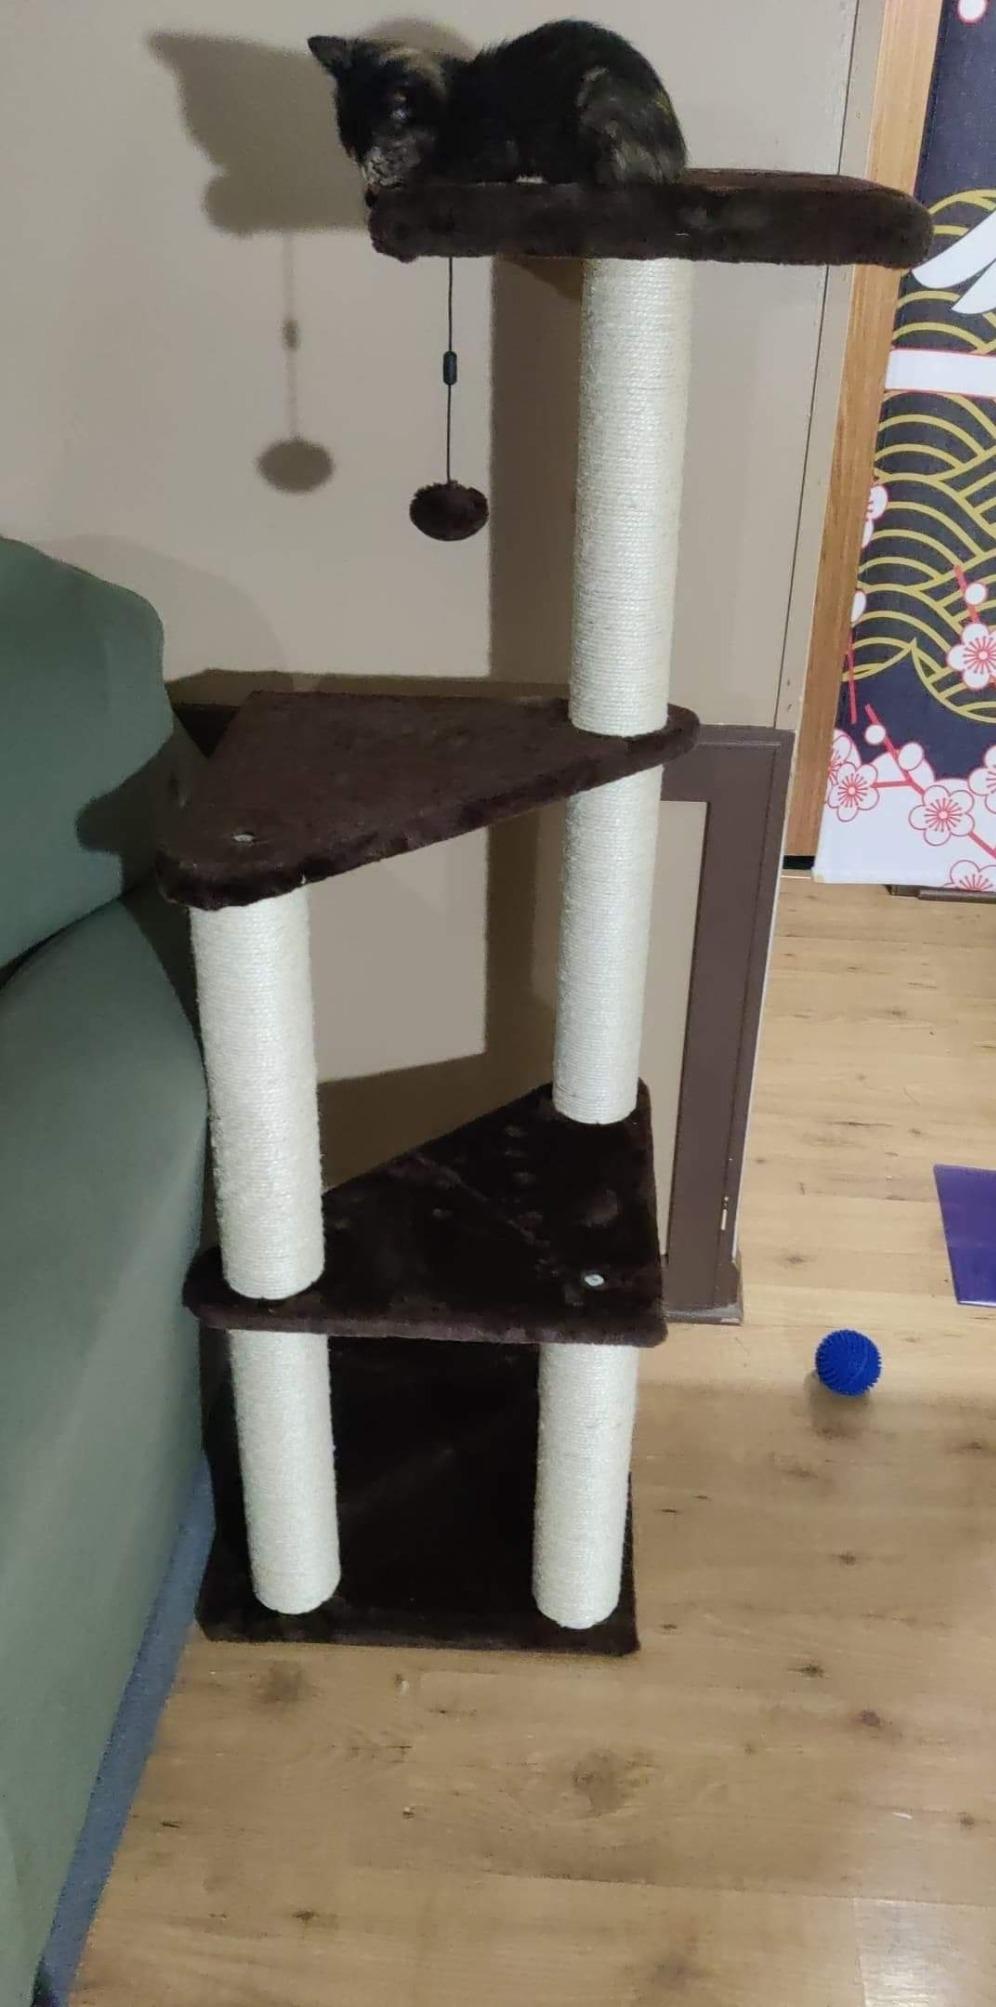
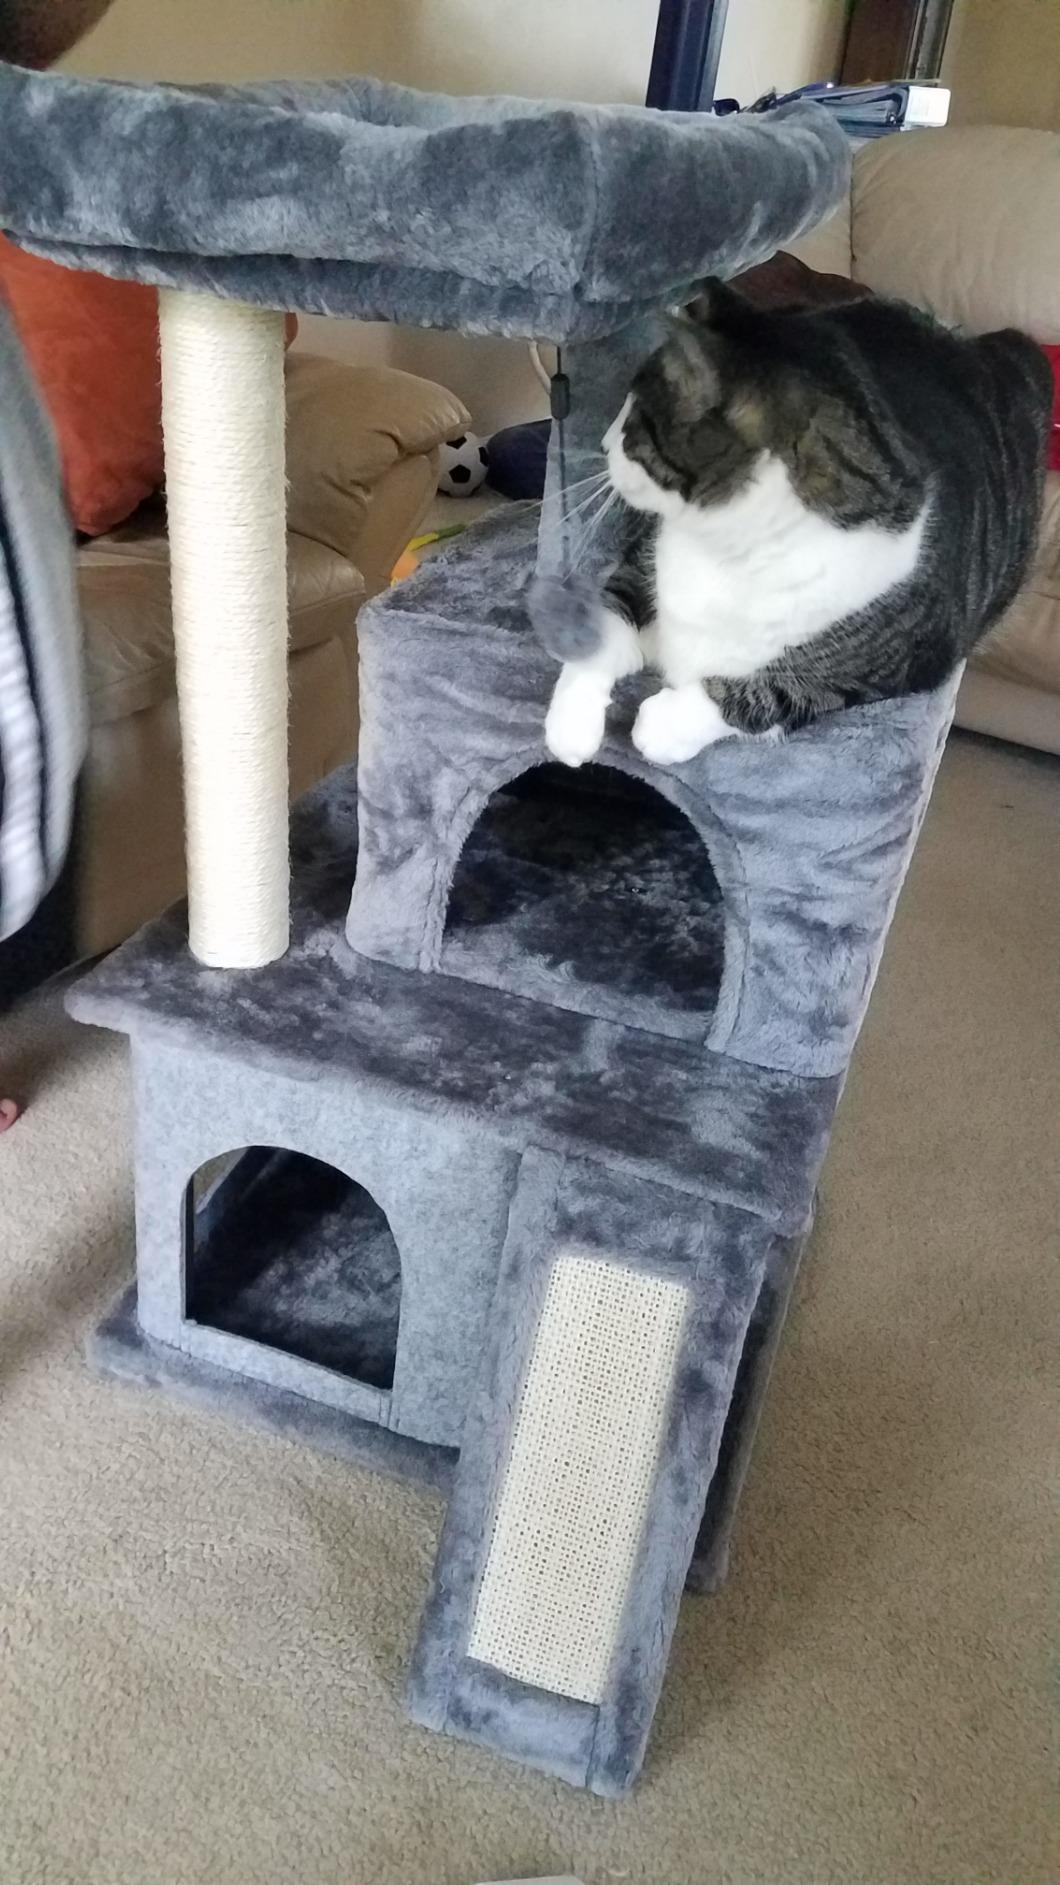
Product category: items_cat tree
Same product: no